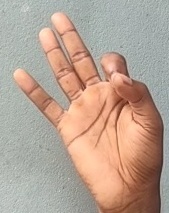
ASL sign: 9